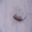
Label: otter